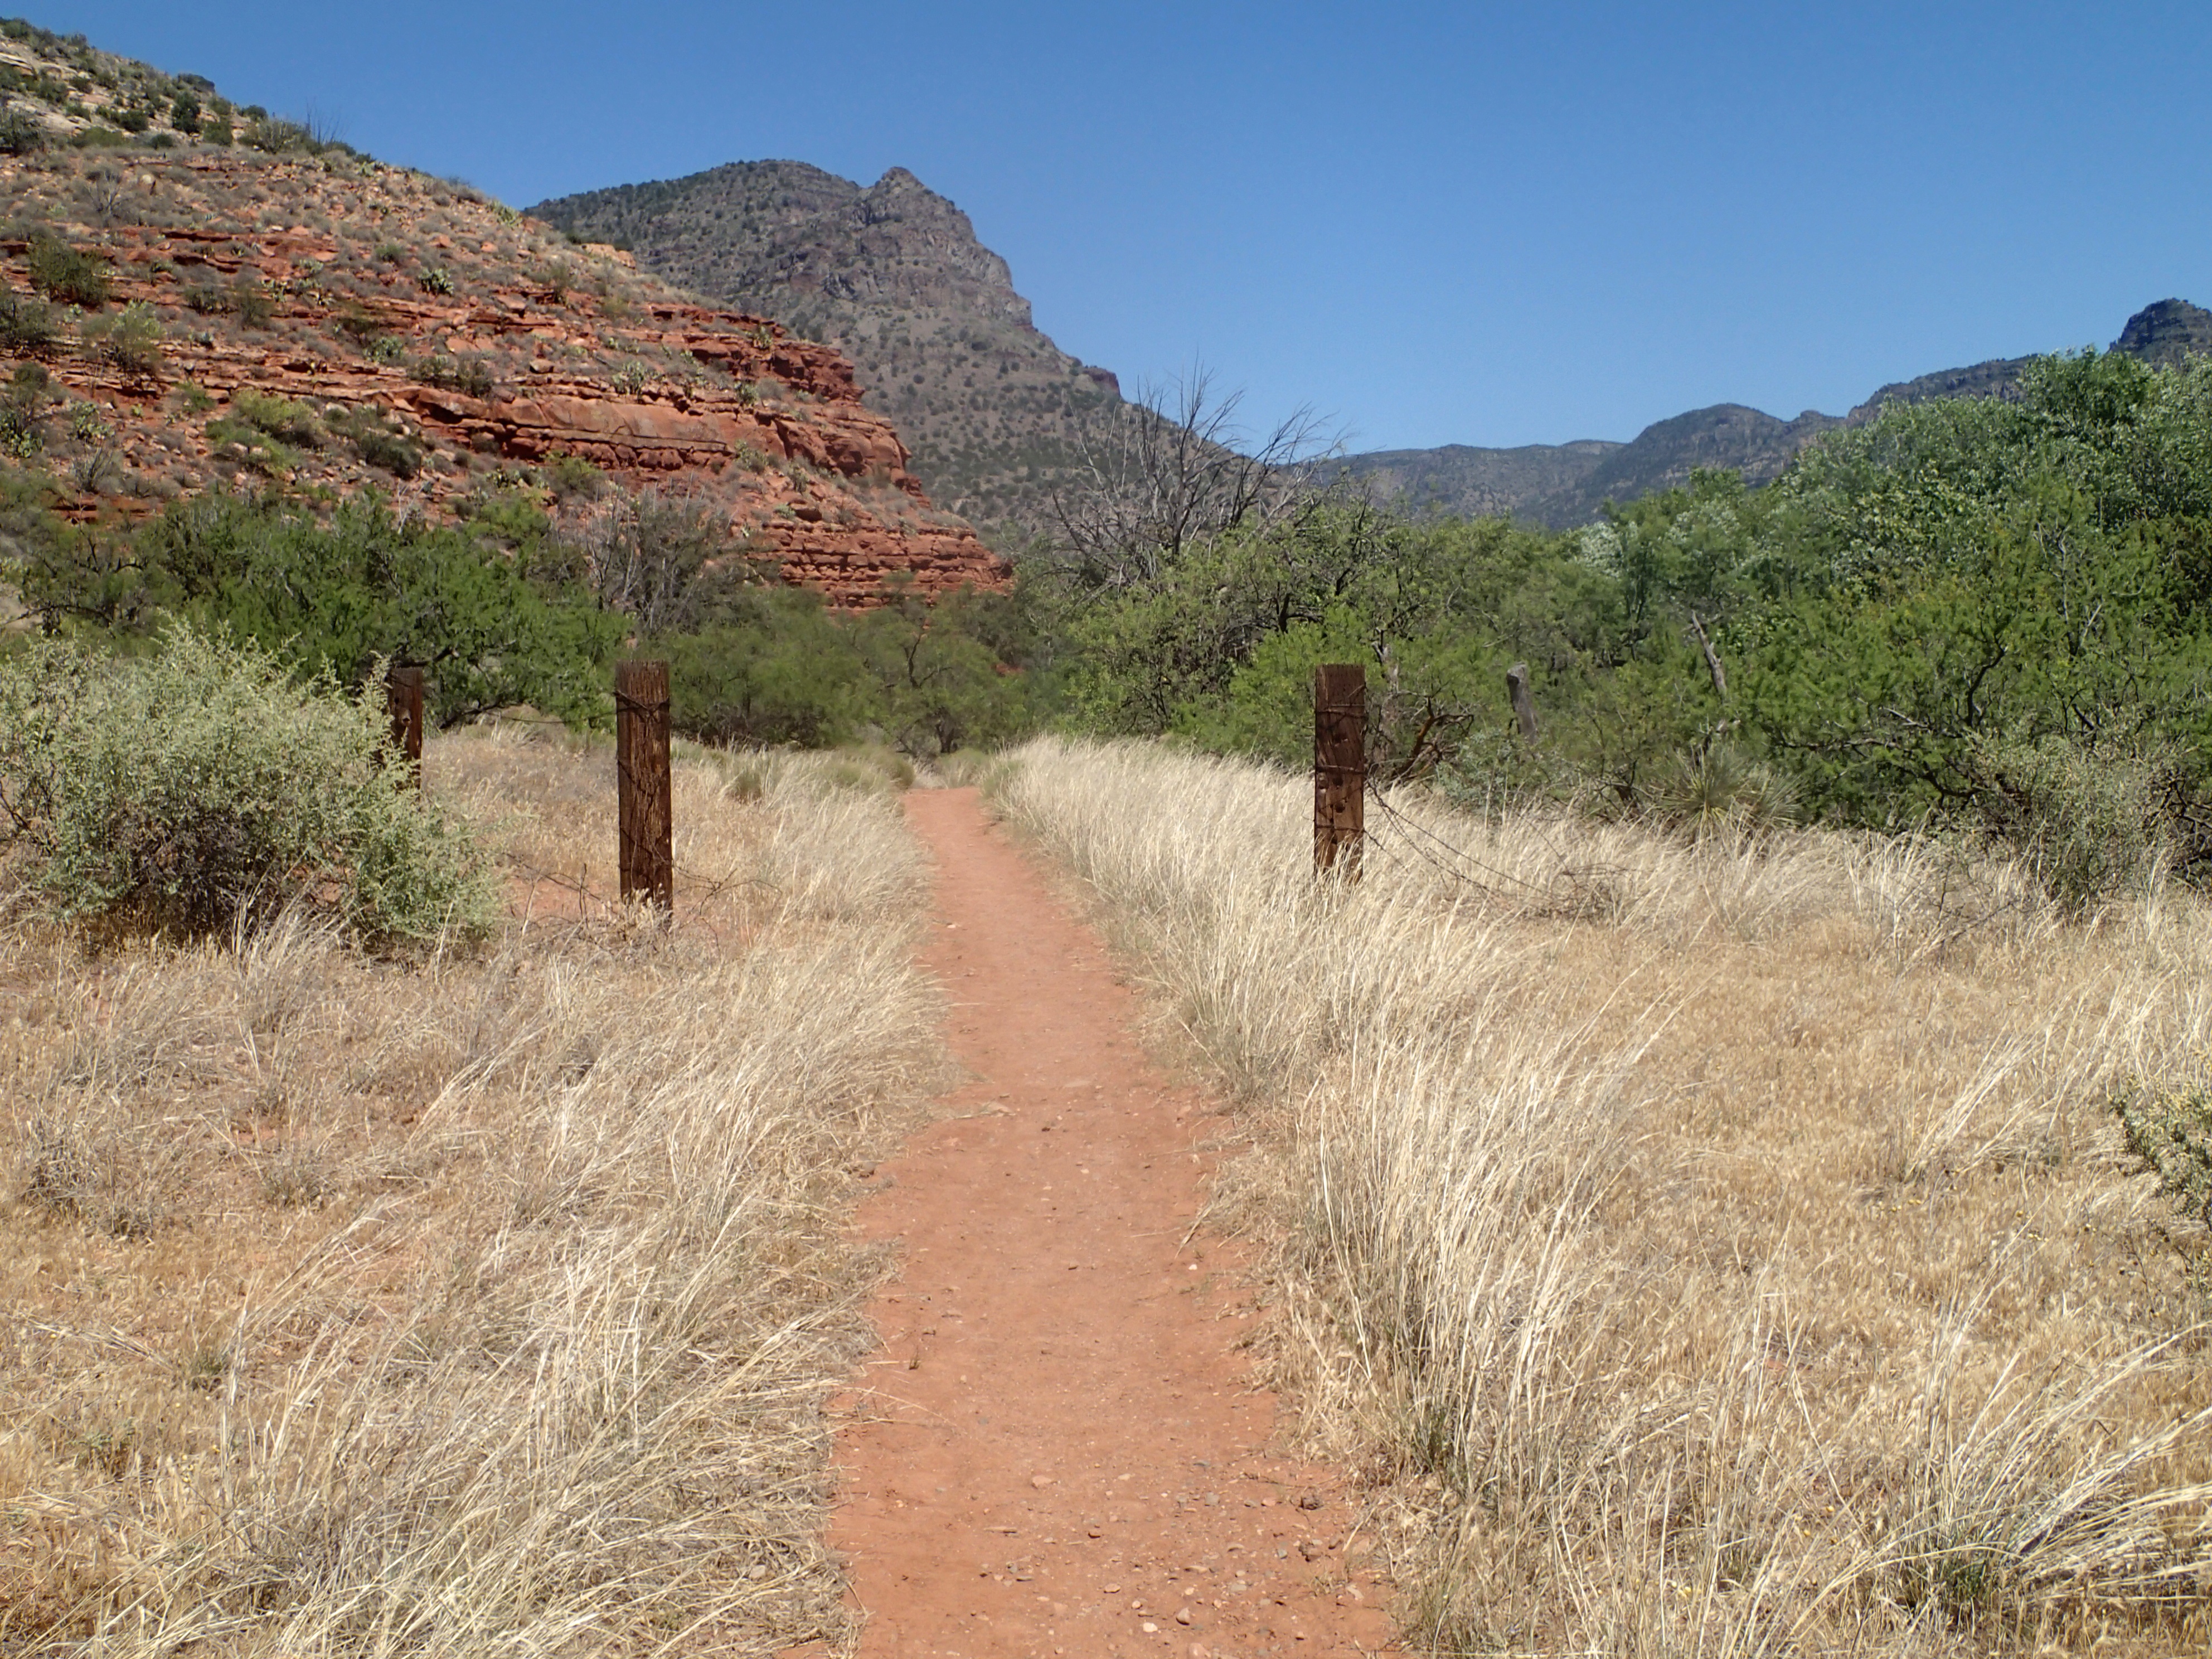
landscape, wilderness, walking, mountain, trail, prairie, adventure, valley, dirt road, soil, canyon, ridge, geology, grassland, badlands, plateau, ecosystem, wadi, steppe, natural environment, geographical feature